Steve Smith (wide receiver, born 1985)

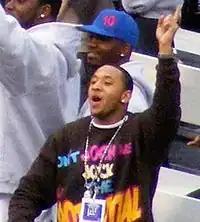
Smith (back) at the Giants' Super Bowl XLII victory rally

Steven Smith (born May 6, 1985) is an American former professional football player who was a wide receiver in the National Football League (NFL). He played college football for the University of Southern California (USC), and earned All-American honors. He was selected by the New York Giants in the second round of the 2007 NFL draft, and was also a member of the Philadelphia Eagles, St. Louis Rams, and Tampa Bay Buccaneers.